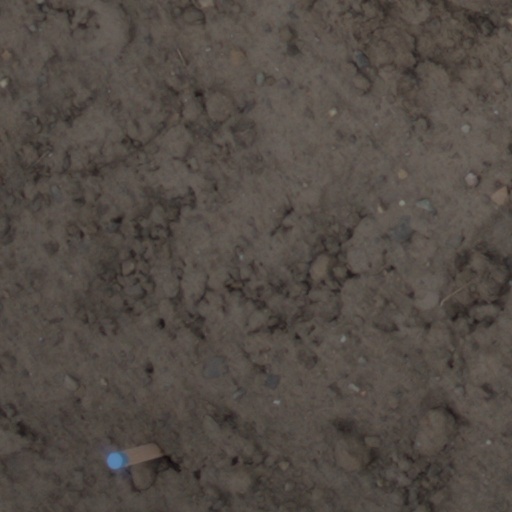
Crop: wheat